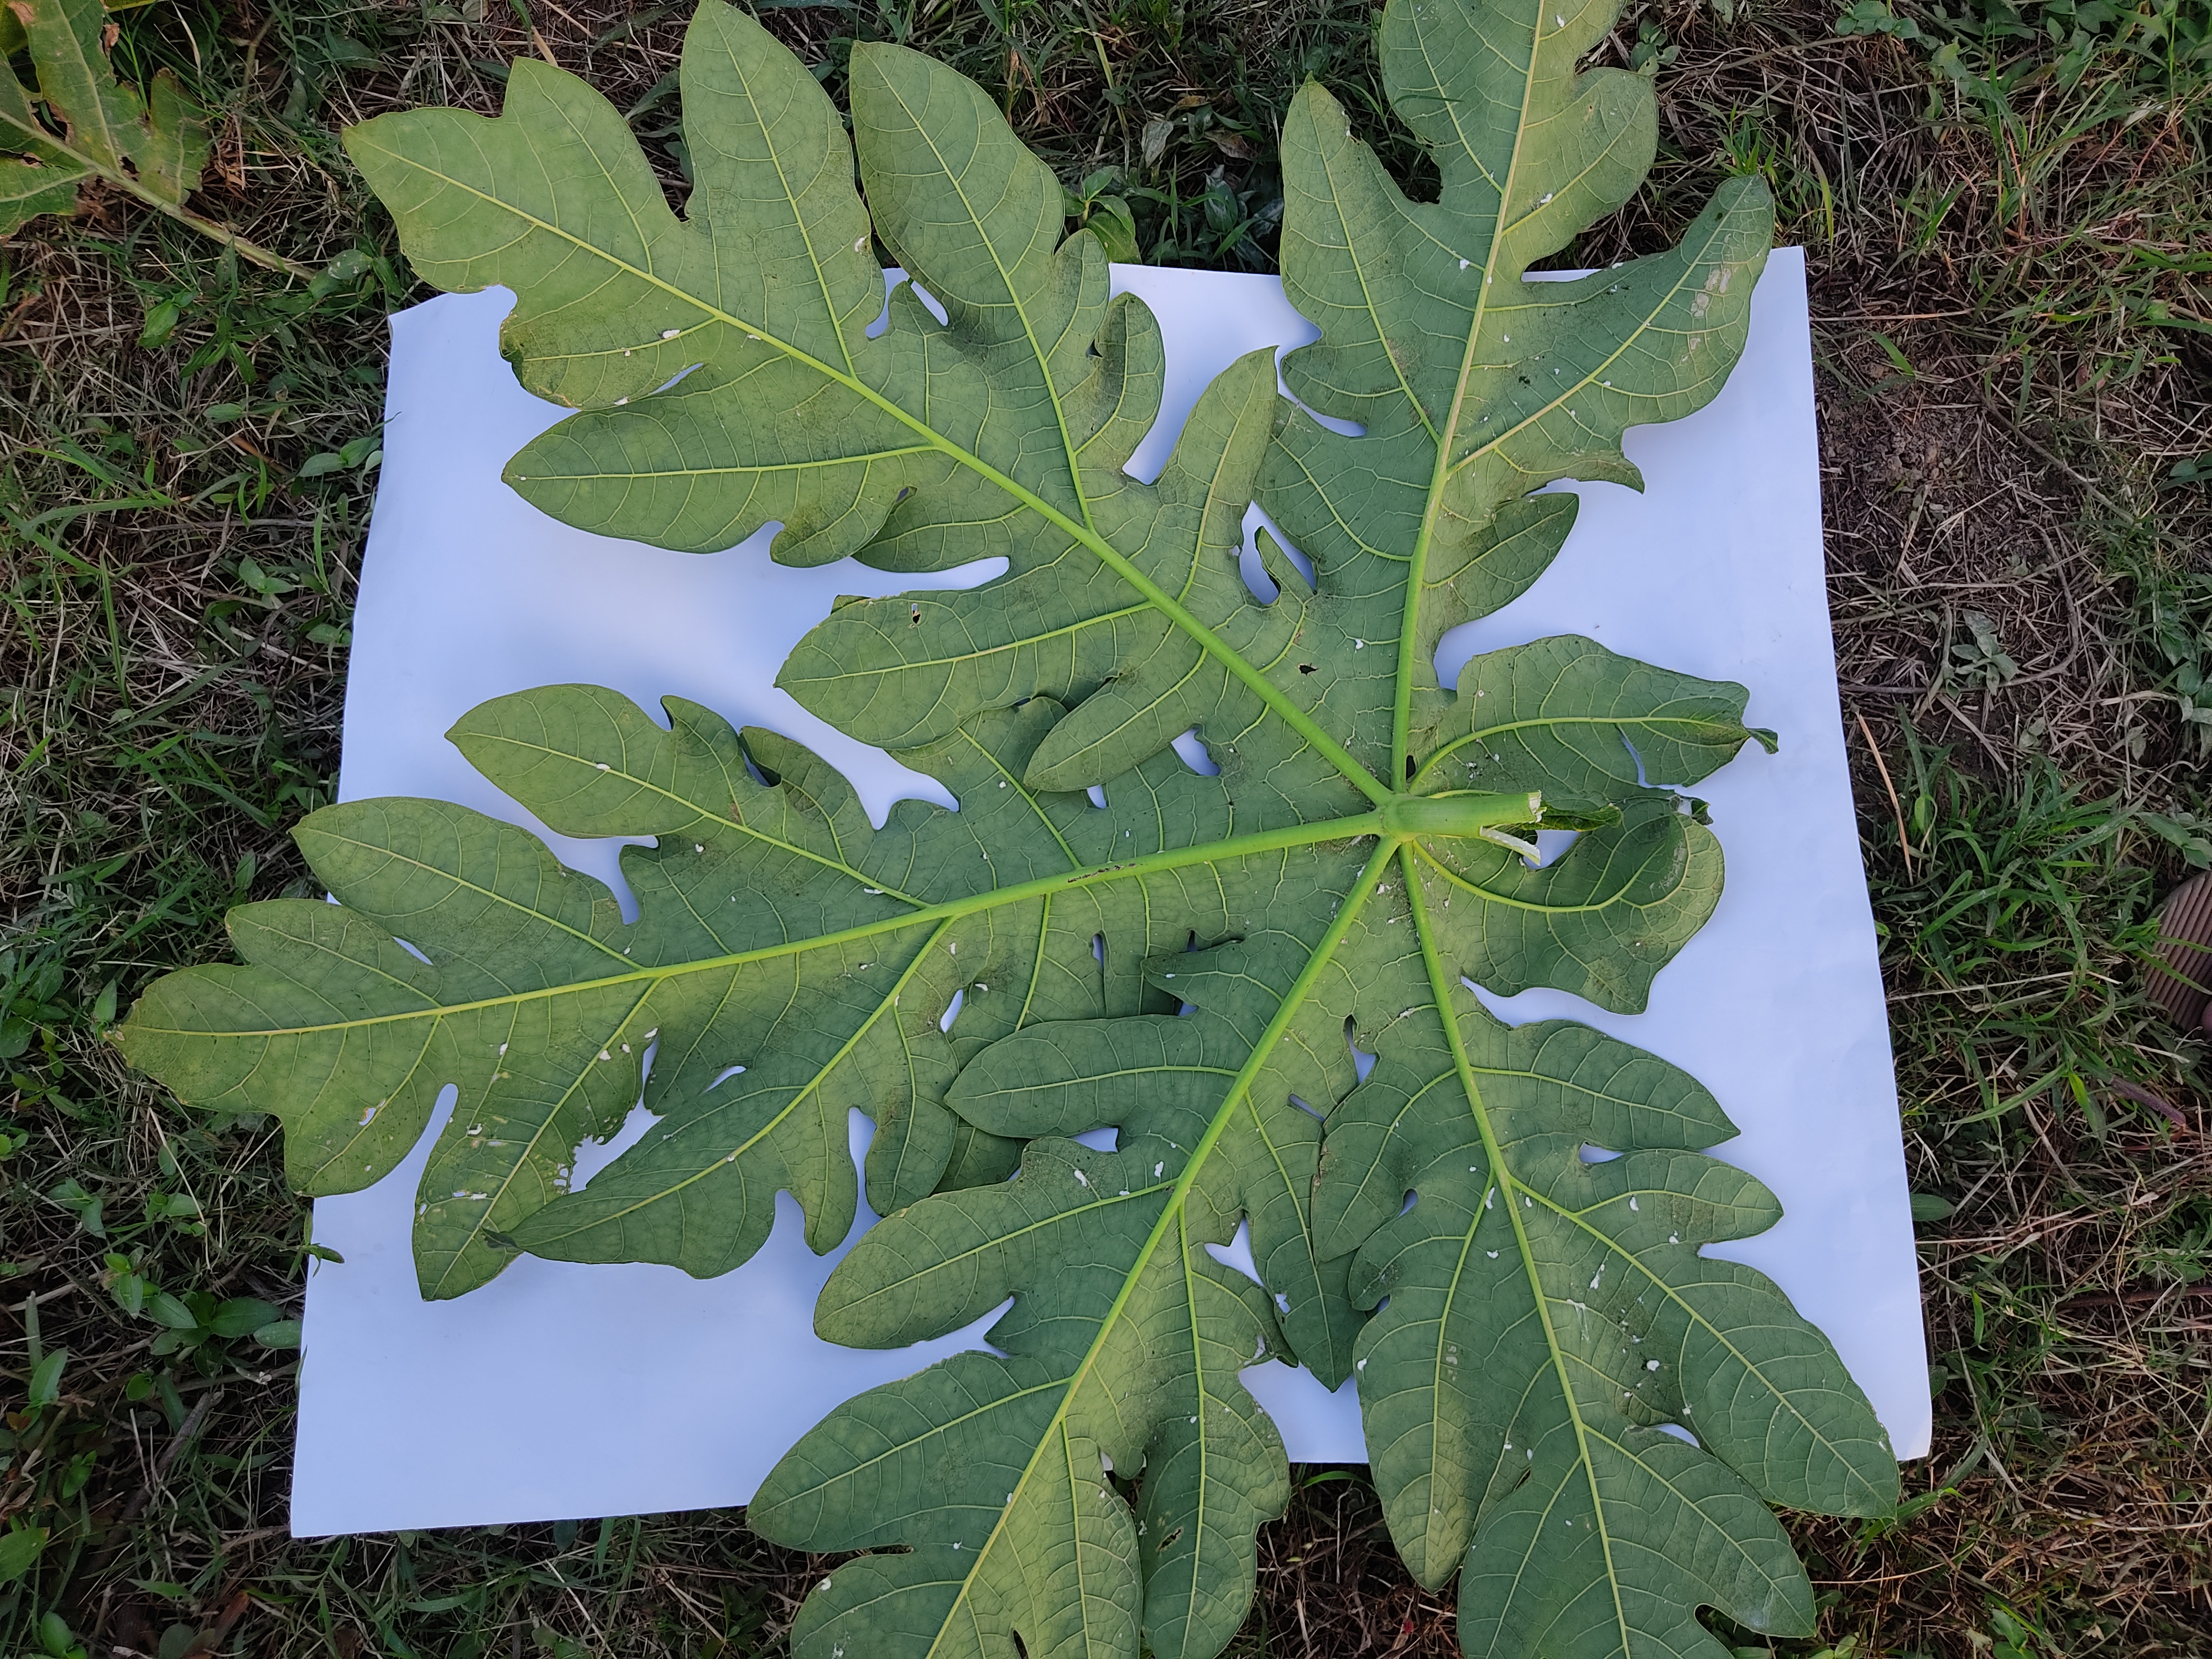
Label: Mealybug